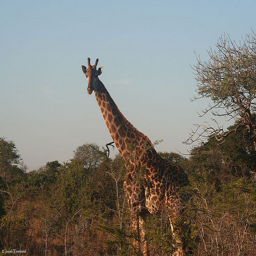
A lone giraffe standing beside many large  trees.
Tall giraffe walking in the wild by itself.
A single giraffe looking into the camera on the plain.
A very tall giraffe standing in a wooded area.
A giraffe standing above trees with sky in the background.